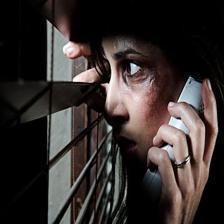
Image emotion (VAD): valence: -0.4, arousal: 0.4, dominance: 0.2
Candidate emotion words:
scared — valence: -0.708, arousal: 0.656, dominance: -0.63
grumpy — valence: -0.604, arousal: 0.616, dominance: 0.118
trusting — valence: 0.714, arousal: 0.016, dominance: 0.5
zealous — valence: -0.416, arousal: 0.658, dominance: -0.306
Best matching emotion: grumpy